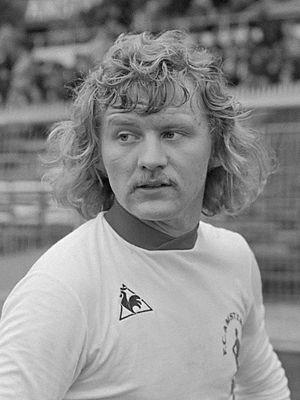
Bjarne Petersen, né le 5 avril 1952 au Danemark, est un footballeur danois.